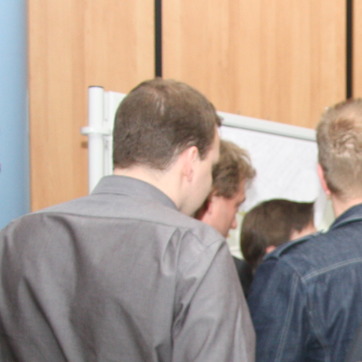
Material: skin